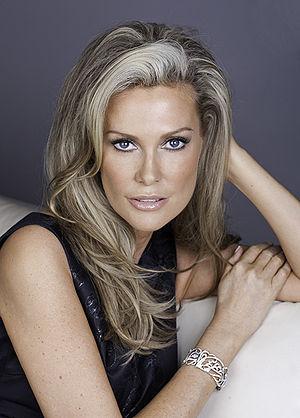
Alison Doody est une actrice irlandaise née le 11 novembre 1966 à Dublin. Elle est principalement connue pour avoir joué le rôle d'Elsa Schneider dans Indiana Jones et la Dernière Croisade et pour sa participation à la mini-série Allan Quatermain et la Pierre des ancêtres.